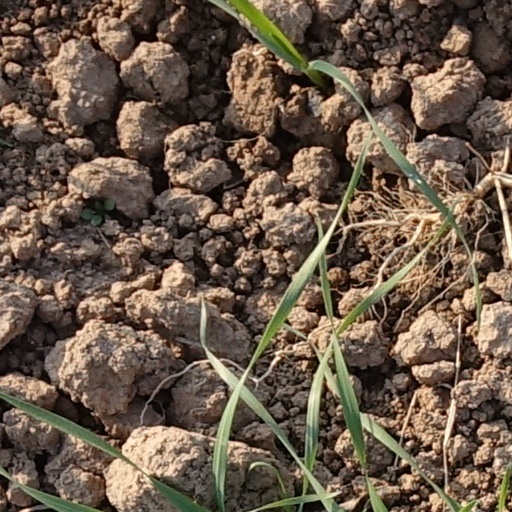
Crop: wheat